Girobank

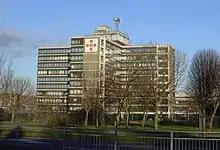
The Bootle office after privatisation, bearing the Alliance & Leicester logo

The Alliance & Leicester won a bidding process for the Girobank operation in 1989 after the Conservative government privatised the bank, as part of a programme of sales of state-owned businesses. The transaction was completed in 1990 and by this time the bank was essentially indistinguishable from its competitors, apart from its use of post offices to transact cash business. The contract with the Post Office was to continue to be an exclusive one for a fixed period after privatisation. After privatisation, the bank expanded and opened a £9.5 million operations centre in Wigan.